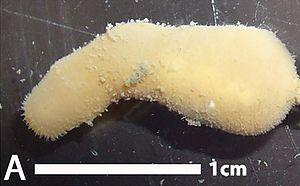
Les Priapulidae sont une famille de vers marins de l'embranchement des Priapulida. Les Halicryptidae sont parfois séparés des Priapulidae.
Halicryptus est un genre de vers marins de l'embranchement des Priapulida, le seul de la famille des Halicryptidae.
Halicryptus spinulosus est une espèce de vers marins de l'embranchement des Priapulida de la mer Baltique et des océans Atlantique Nord et Arctique.